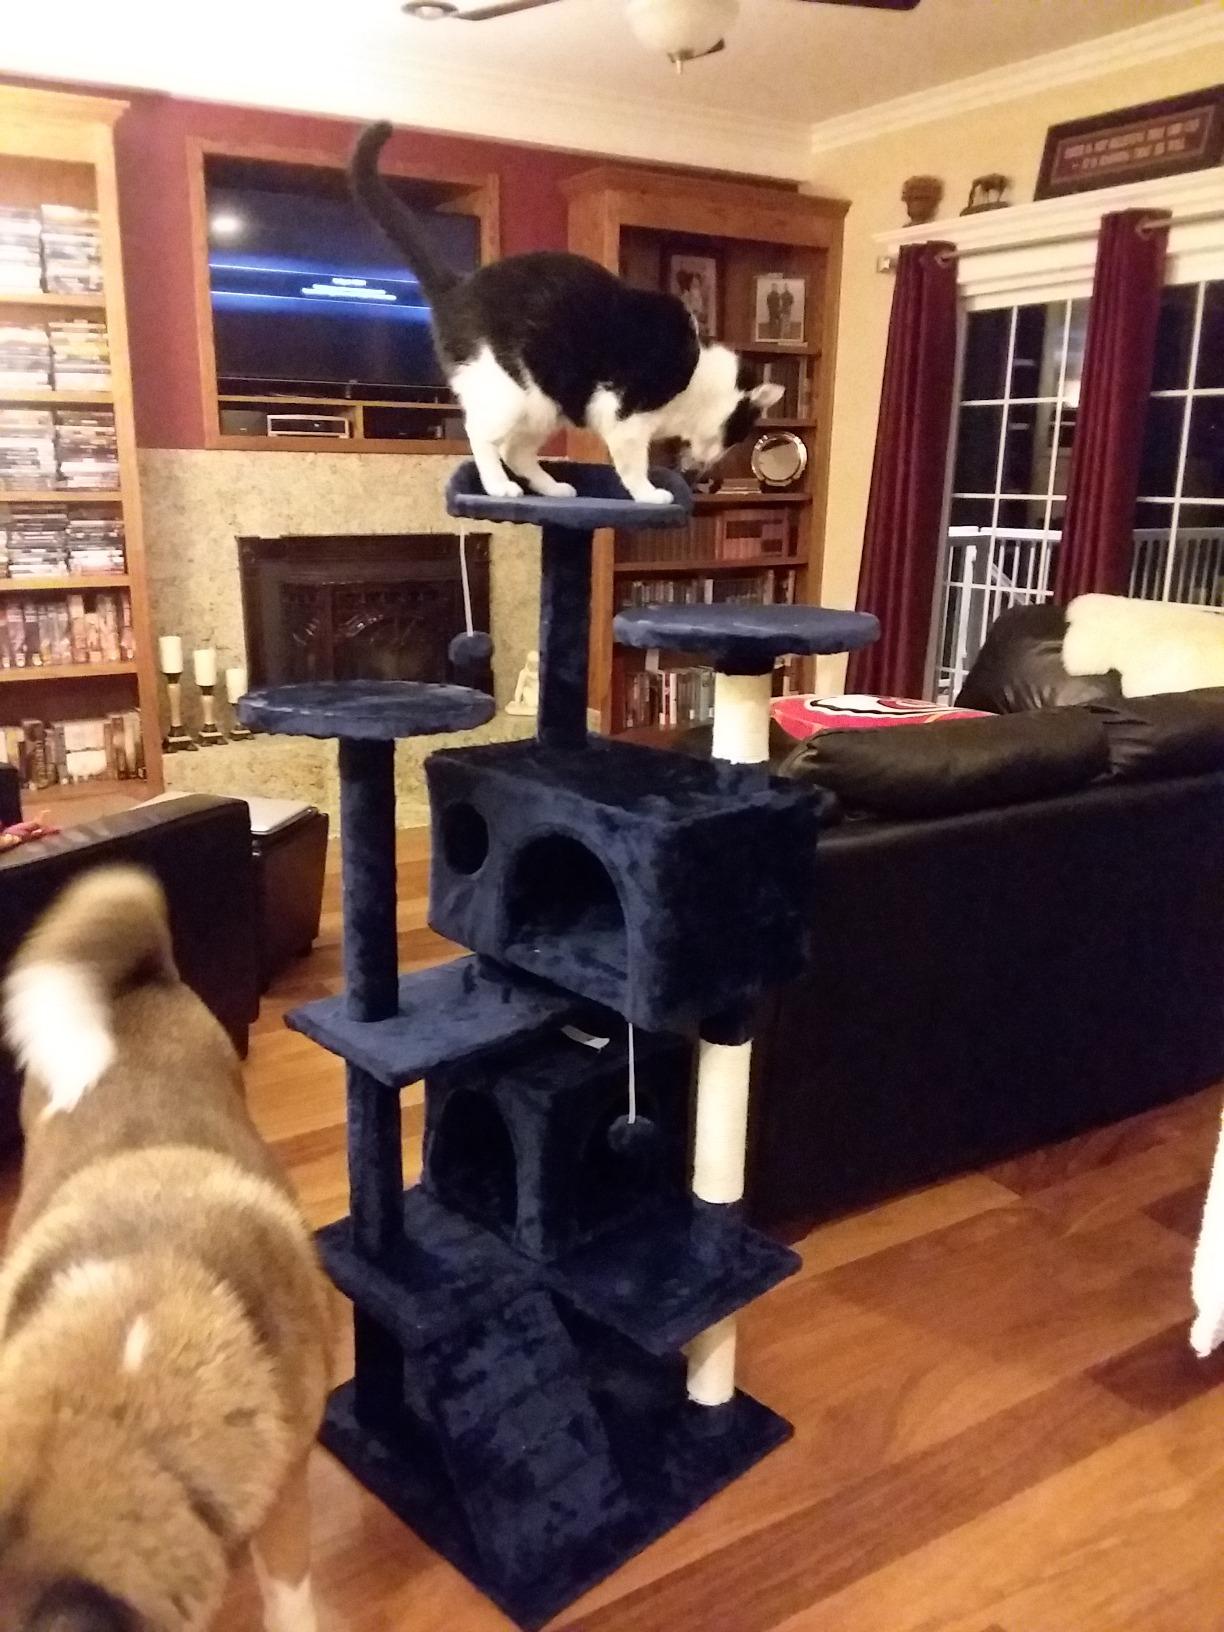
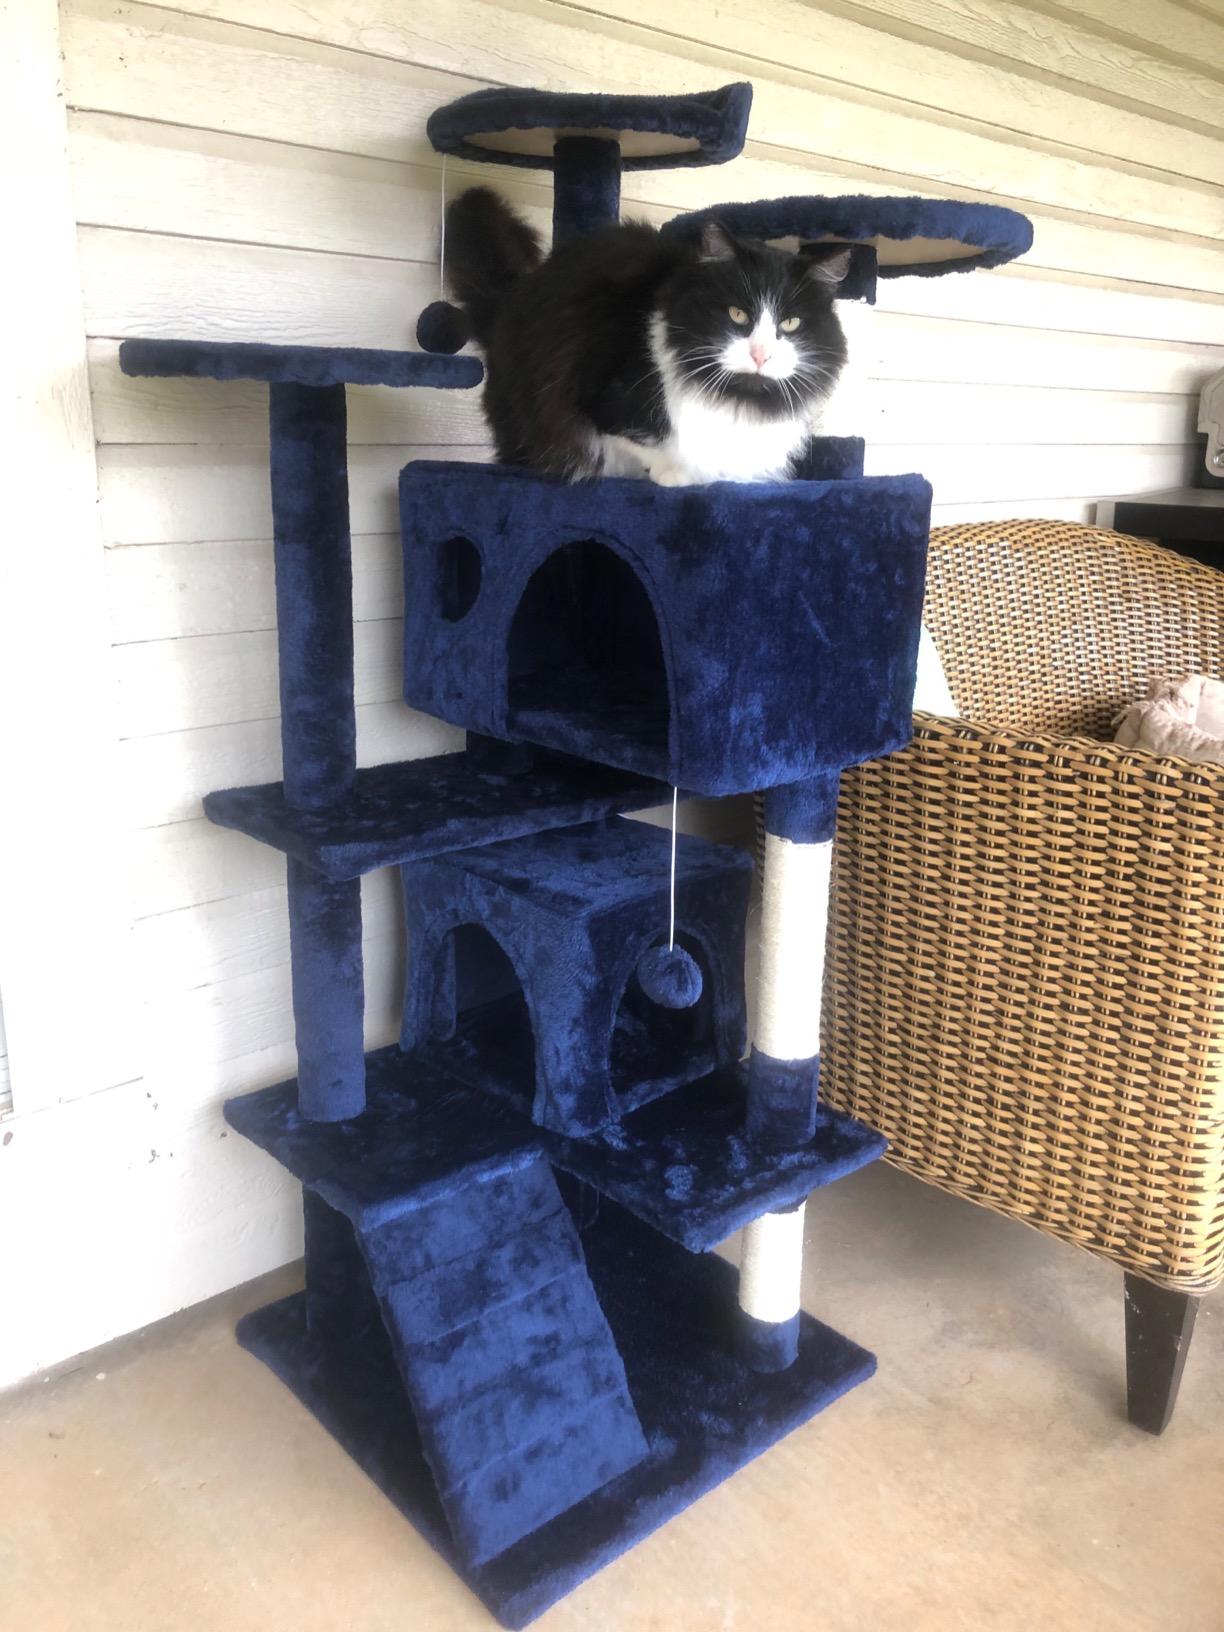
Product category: items_cat tree
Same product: yes